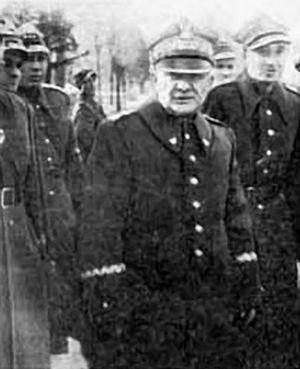
Karol Świerczewski, dit le général Walter, né le 22 février 1897 à Varsovie, mort le 28 mars 1947 près de Jabłonki, est un général polonais qui fut docteur en sciences militaires, militaire soviétique en URSS et pendant la Guerre civile espagnole.